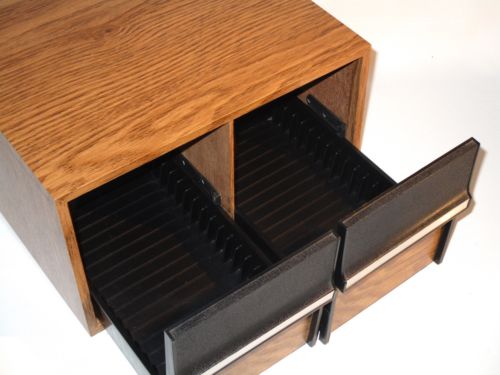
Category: cabinet